Iversky Convent (Rostov-on-Don)

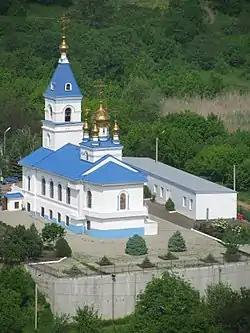

The Iversky Convent is a Russian Orthodox convent in the city of Rostov-on-Don, Rostov Oblast, Russia. It belongs to the Diocese of Rostov and Novocherkassk.